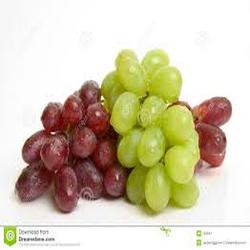
Label: Grapes